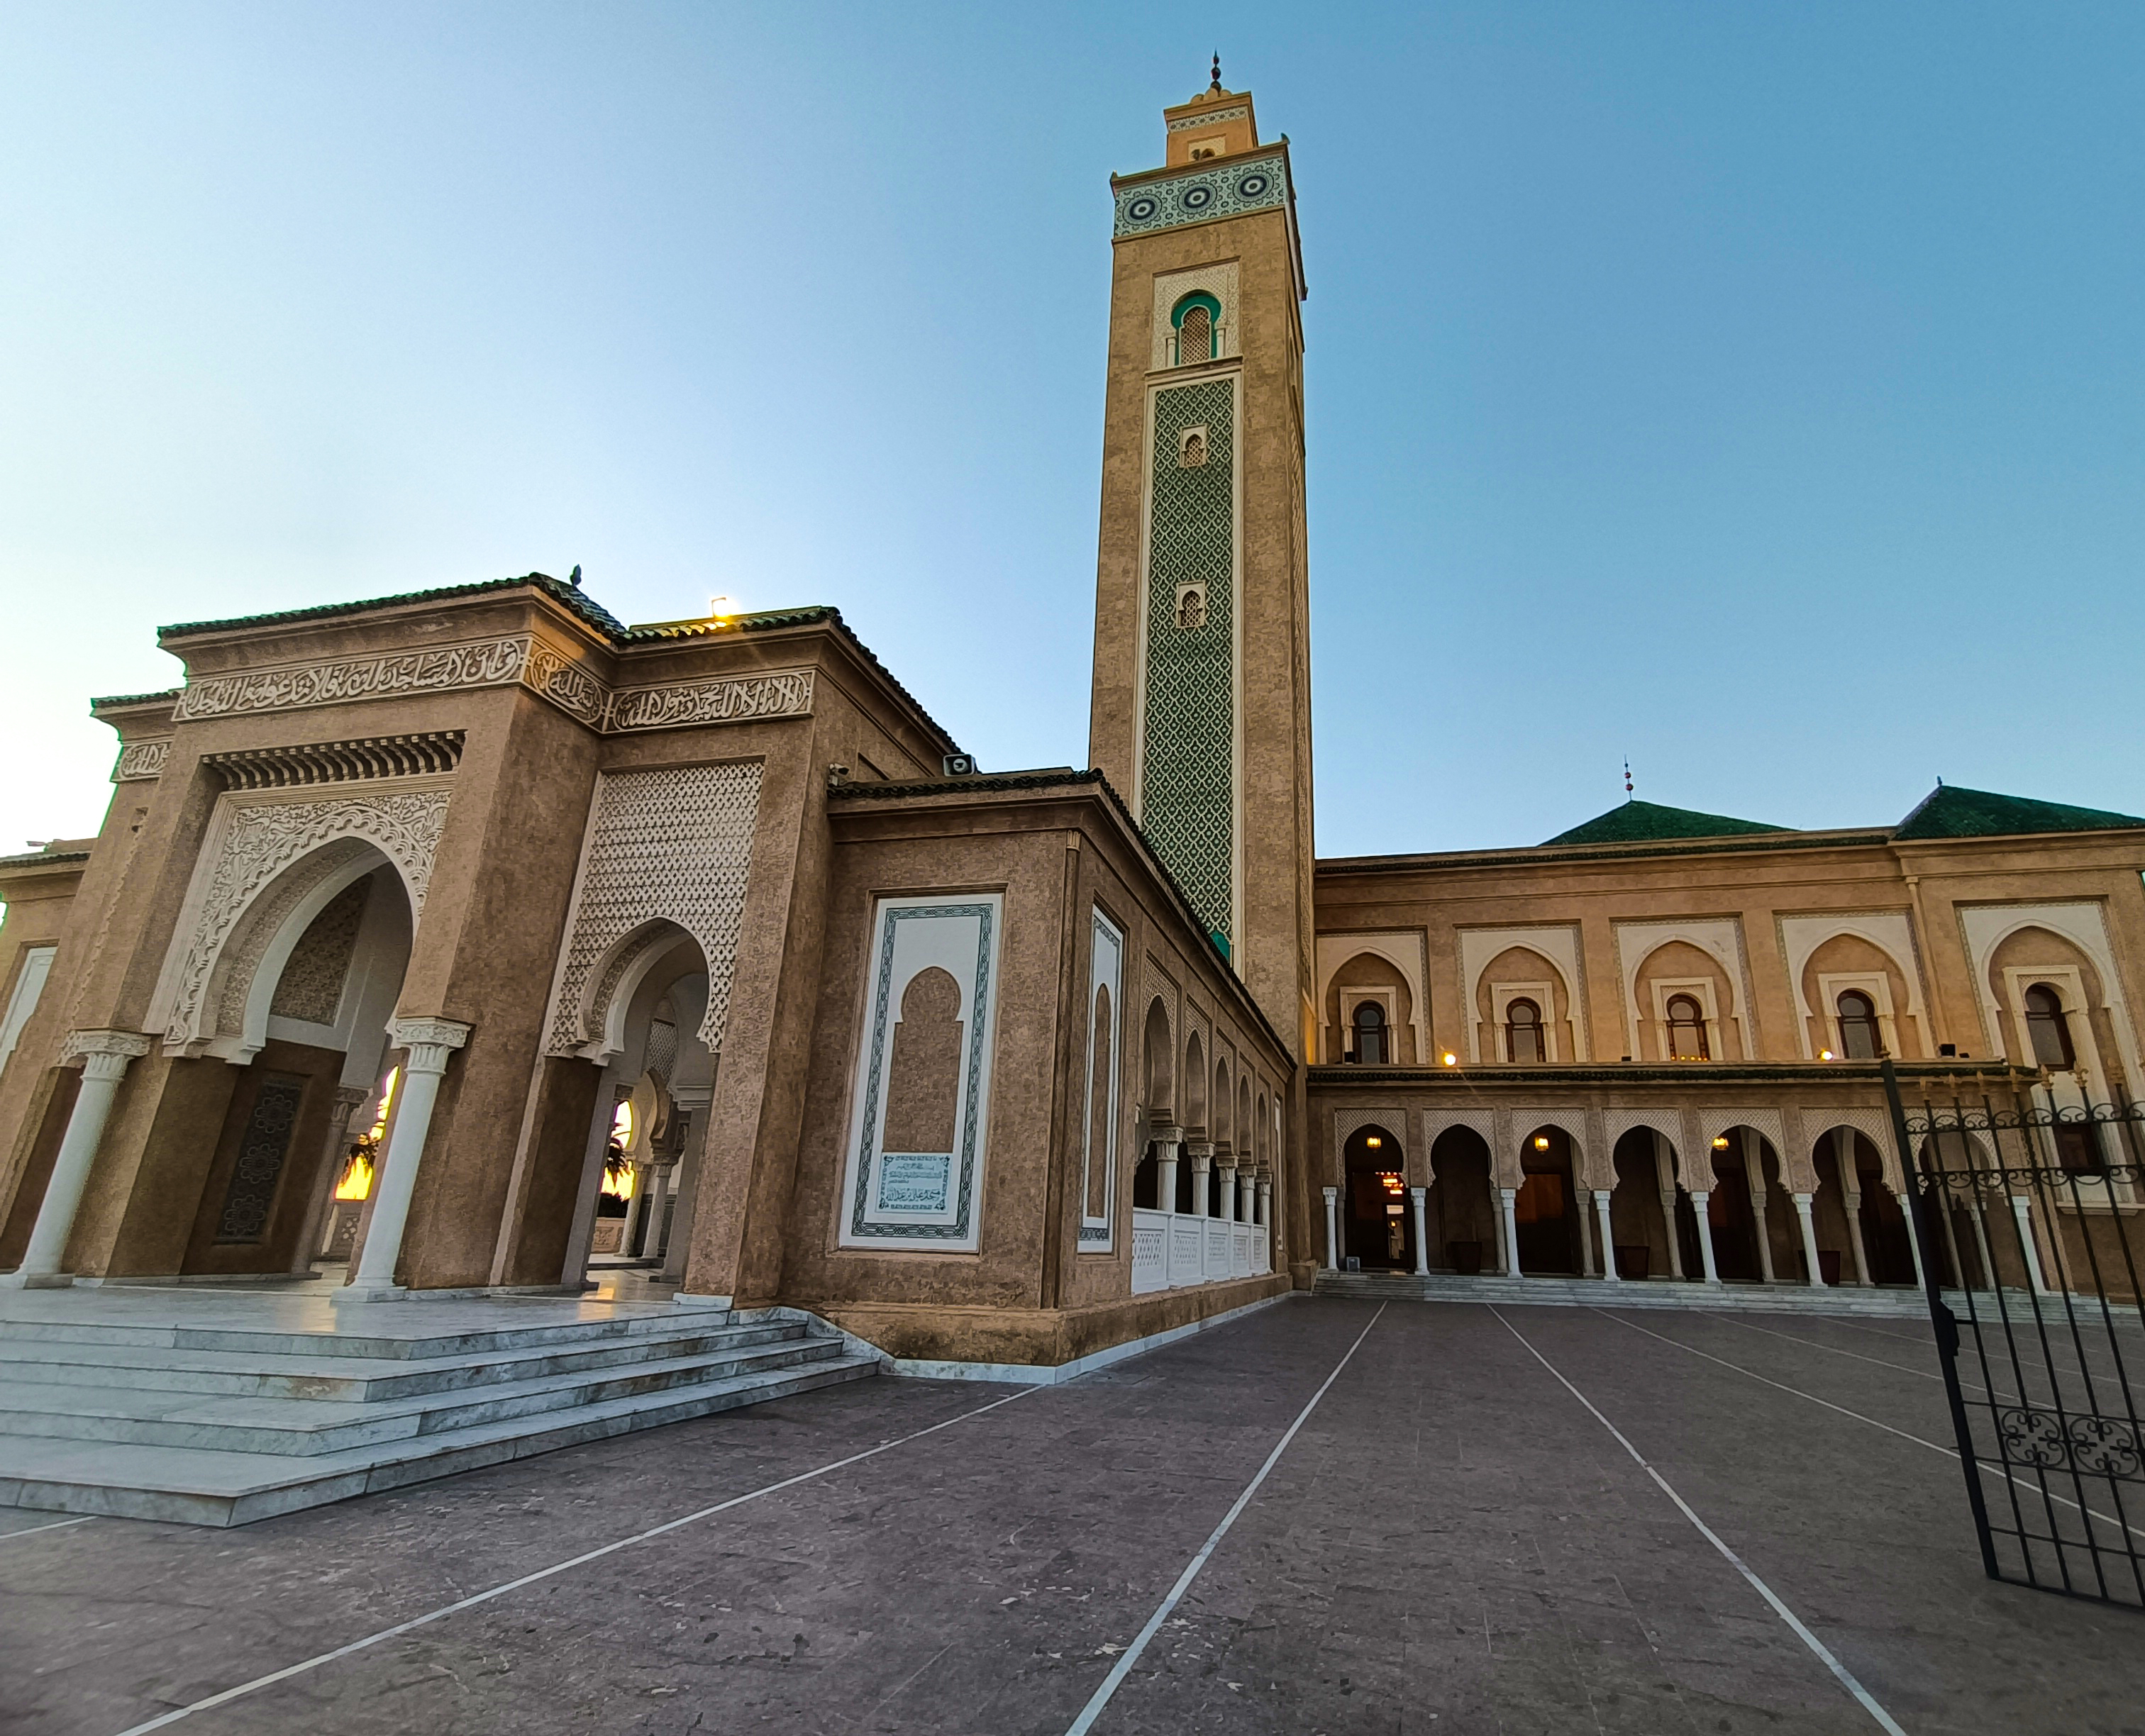
sunset, sky, window, facade, city, building, tower, urban area, symmetry, church, medieval architecture, arch, chapel, place of worship, house, spire, religious institute, roof, street, column, parish, historic site, classical architecture, arcade, door, town square, convent, steeple, byzantine architecture, holy places, history, cloud, tourist attraction, tourism, clock tower, cathedral, monument, monastery, listed building, spanish missions in california